Gibson ES-225

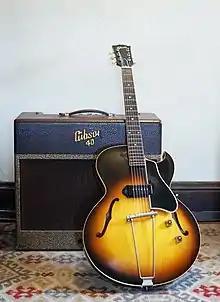
1955 Sunburst Gibson ES-225T

The Gibson ES-225 is a thinline hollowbody electric guitar model produced by the Gibson Guitar Corporation between 1955 and 1959. It is notable as the first thinline hollowbody guitar produced by Gibson.